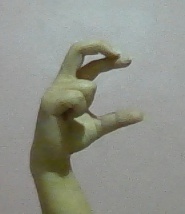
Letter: thal